Big Brother (Greek TV series) season 5

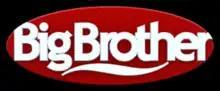

Big Brother Greece 5, was the fifth season of the Greek reality television series "Big Brother". The show followed sixteen contestants, known as housemates, who were isolated from the outside world for an extended period of time in a custom built House. Each week, one or more of the housemates were evicted by a public vote. The last remaining housemate, Giannis Foukakis, was declared the winner, winning a cash prize of €170,000.